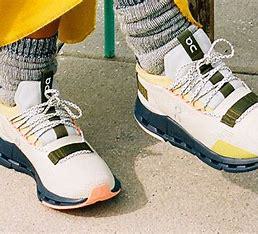
Brand: ON
Model: Cloudnova